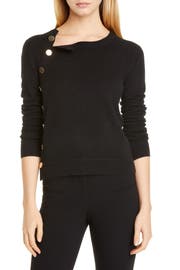
polished button curve up the side of this italian cashmere sweater unfastening to deepen the neckline or relax the fit